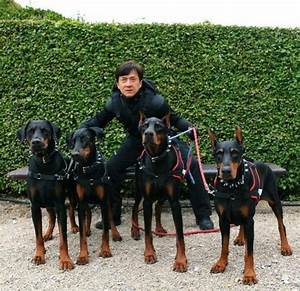
Label: cane